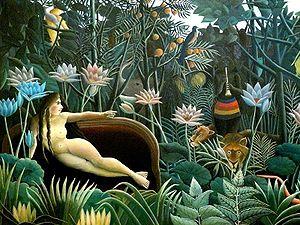
L' Histoire de l'animation française débute au XIXᵉ siècle lorsque la France se fait pionnière dans les brevets subséquents à l'invention du Cinématographe. Elle gagne surtout ses lettres de noblesse au XXᵉ siècle lorsque des réalisateurs français se posent en contrepoint des hégémoniques studios Disney.
Henri Rousseau aussi appelé Le Douanier Rousseau est un peintre français, considéré comme un représentant majeur de l'art naïf. Issu d'une famille modeste, il étudie le droit avant de partir à Paris et travailler à l'octroi où il occupe un poste de commis de deuxième classe, dans le cadre duquel il contrôle les entrées de boissons alcoolisées à Paris. Cette position lui vaudra son surnom de « Douanier ».
Le Rêve est un tableau du Douanier Rousseau peint en 1910. Il est actuellement conservé au Museum of Modern Art de New York.
Kirikou et la Sorcière est un long métrage d'animation franco-belgo-luxembourgeois réalisé par Michel Ocelot et sorti en 1998. Adapté d'un conte africain, le film raconte les aventures de Kirikou, un garçon minuscule mais à l'intelligence et à la générosité hors du commun, dans sa lutte contre la sorcière Karaba, qui tyrannise les habitants du village à l'aide de ses pouvoirs maléfiques et d'une armée de fétiches. Par son scénario, ses graphismes, sa musique et ses doublages, Kirikou s'inspire au plus près des cultures de l'Afrique de l'Ouest.
Le Museum of Modern Art, connu sous l'acronyme MoMA, est un musée d'art moderne et contemporain inauguré en 1929 et aujourd'hui situé dans le quartier de Midtown à Manhattan, New York sur la 53ᵉ rue, entre les cinquième et sixième avenues.